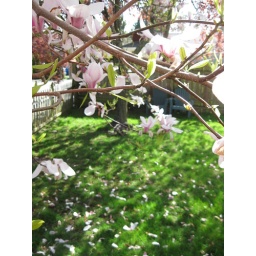
Sunny day in the yard with the flowering trees and the cat